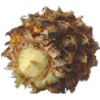
Label: Pineapple Mini 1